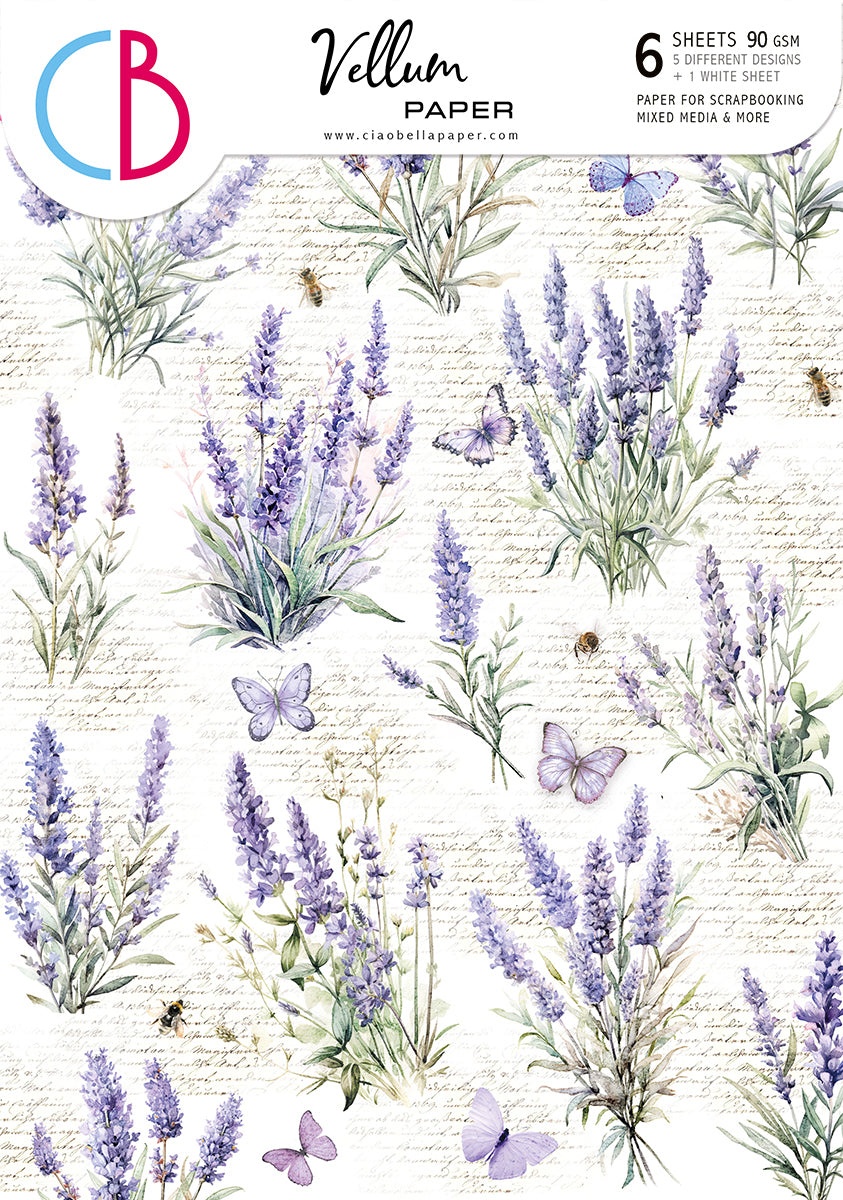
Vellum Morning In Provence Paper Patterns A4 6/Pkg
Brand: Ciao Bella
Vellum Morning In Provence Paper Patterns A4 6/Pkg Imagine walking among fields of lavender in bloom while the light wind caresses your face and the warm sun colours the sky with pastel shades. Close your eyes and let yourself into a world of sweet scents and delicate colours. Dream with eyes wide open among the soft shades of lavender. The peaceful and elegance of ivory tones, surrounded by the timeless beauty of soft and enveloping shades that embrace the soul. Welcome to a world of harmony and sophistication, where lavender reigns supreme with its unparalleled grace and charm. The A4 maxi size Vellum Paper is a special translucent printed sheet, 90 gsm. Each pack offers 5 printed sheets with beautiful patterns and 1 white sheet: it's perfect for stamping, embossing, cutting out and creating original effects to all your projects! In its handy A4 format it's the perfect match with all Ciao Bella collections. Ideal for scrapbooking, card-making, paper crafting, mixed media art and crafts projects. o This package contains 1 each of 5 printed sheets + 1 white sheet o Size A4 maxi, 8 1/4x11 3/4 inches (22,5 cm x 32 cm) o High quality Italian Translucent paper 90gsm o Acid and Lignin Free o Made in Italy by Ciao Bella Tipografia Alzani
Category: Arts & Entertainment > Hobbies & Creative Arts > Arts & Crafts > Art & Crafting Materials > Art & Craft Paper > Vellum Paper